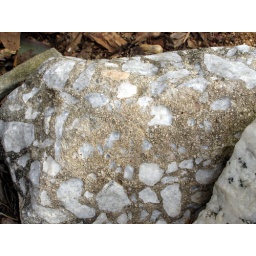
A piece of the old Amicola river bridge, the bridge my G G Grandfather used in 1800s